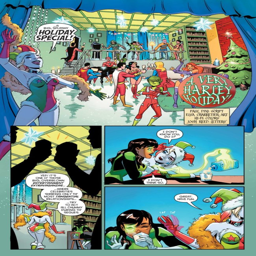
page from the image via production company